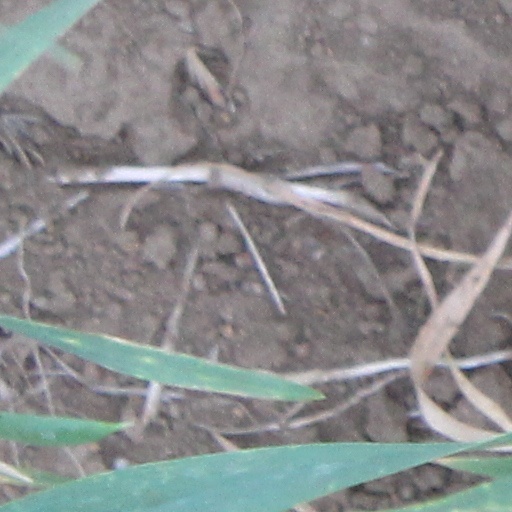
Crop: wheat